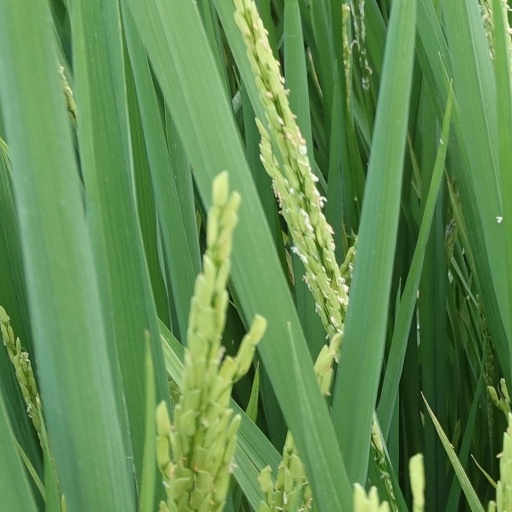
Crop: rice